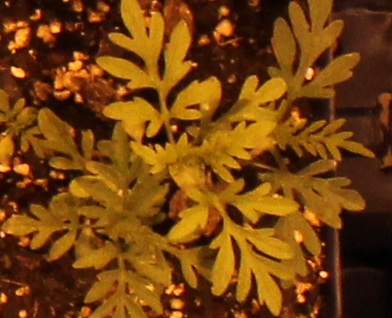
Label: Ragweed